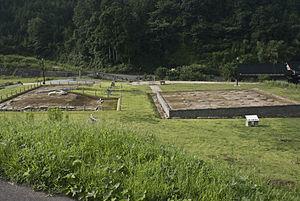
Le Kamiyodo Hai-ji est un temple bouddhiste en ruines et un « site historique national » situé à Yonago, préfecture de Tottori au Japon. Des fouilles menées entre 1991 et 1993 ont mis au jour des bâtiments de la fin de la période Asuka. Le complexe, dont le shichidō garan est inhabituel, semble avoir été détruit par un incendie au cours du Xᵉ siècle ou du XIᵉ siècle. Du site du kon-dō, des centaines de fragments d'anciennes peintures murales bouddhistes ont été retrouvés. Ces peintures ont été à l'époque identifiées comme étant les premières au Japon, aux côtés des peintures murales du kondō du Hōryū-ji. Les peintures montrent une remarquable sophistication de décoration malgré l'éloignement du site du centre politique dans la plaine de Yamato.